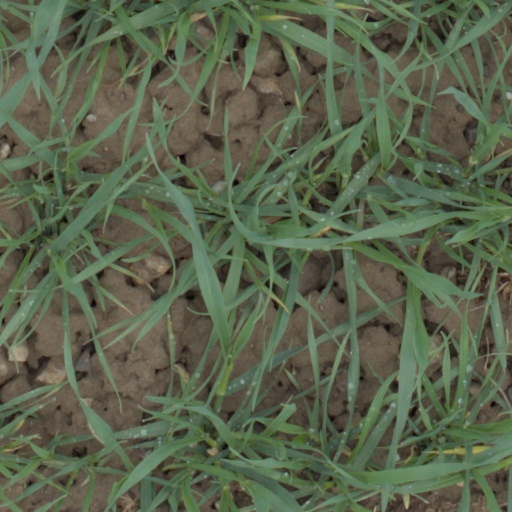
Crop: wheat